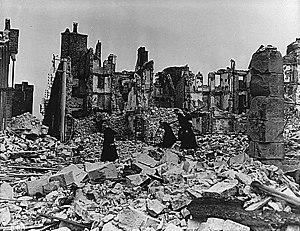
Coutances est une commune française, située dans le département de la Manche en Normandie. Elle est notamment connue pour sa cathédrale, son festival Jazz sous les pommiers. Coutances est sous-préfecture, le siège de la Cour d'assises de la Manche et celui de l'évêché de Coutances et Avranches. Elle est peuplée de 8 501 habitants.